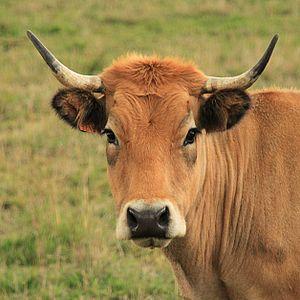
Aubrac de face, Sainte-Marie, Cantal
"L’aubrac est une race bovine française originaire du plateau de l'Aubrac, dans le sud du Massif central. C'est une vache de taille moyenne, à la robe fauve avec les muqueuses, le toupet de la queue, le bout des cornes en lyre et le contour des oreilles noirs. Autrefois utilisée pour le travail, le lait et la viande. Aujourd'hui, c'est une race allaitante destinée à produire de la viande et du cuir. Les éleveurs l'apprécient notamment pour sa rusticité et ses qualités maternelles, qui lui permettent d'élever facilement ses veaux. Elle est souvent croisée avec des races typées ""viande"" comme le charolais pour améliorer la conformation de ceux-ci.